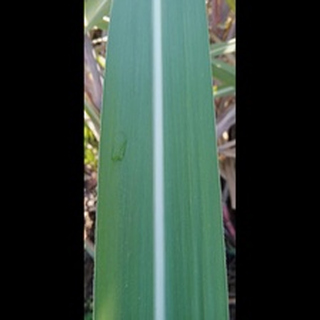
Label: healthy_sugarcane